Catholic Church in Scotland

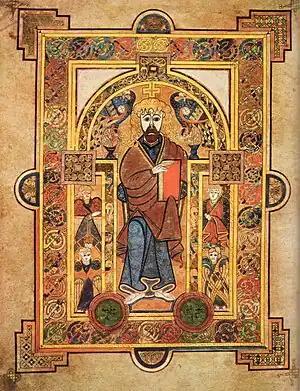
An illuminated page from the Book of Kells, which may have been produced at Iona Abbey, around 800

The Catholic Church in Scotland, overseen by the Scottish Bishops' Conference, is part of the worldwide Catholic Church headed by the Pope. Christianity first arrived in Roman Britain and was strengthened by the conversion of the Picts through both the Hiberno-Scottish mission and Iona Abbey. After being firmly established in Scotland for nearly a millennium and contributing enormously to Scottish literature and culture, the Catholic Church was outlawed by the Scottish Reformation Parliament in 1560. Multiple uprisings in the interim failed to reestablish Catholicism or to legalise its existence. Even today, the Papal Jurisdiction Act 1560, while no longer enforced, still remains on the books.